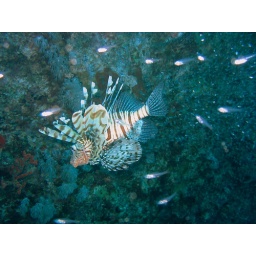
Scorpion fish hunt in a shoal of glass fish off the prow of El Mina at around 30m